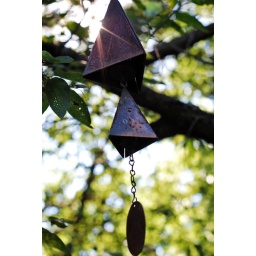
Old rusty wind chime hanging from tree in backyard. Sun glaring from behind.